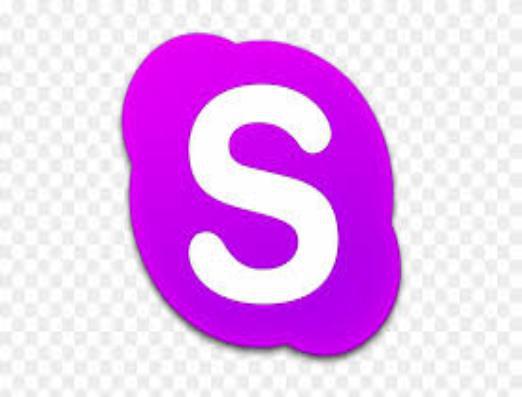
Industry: Others